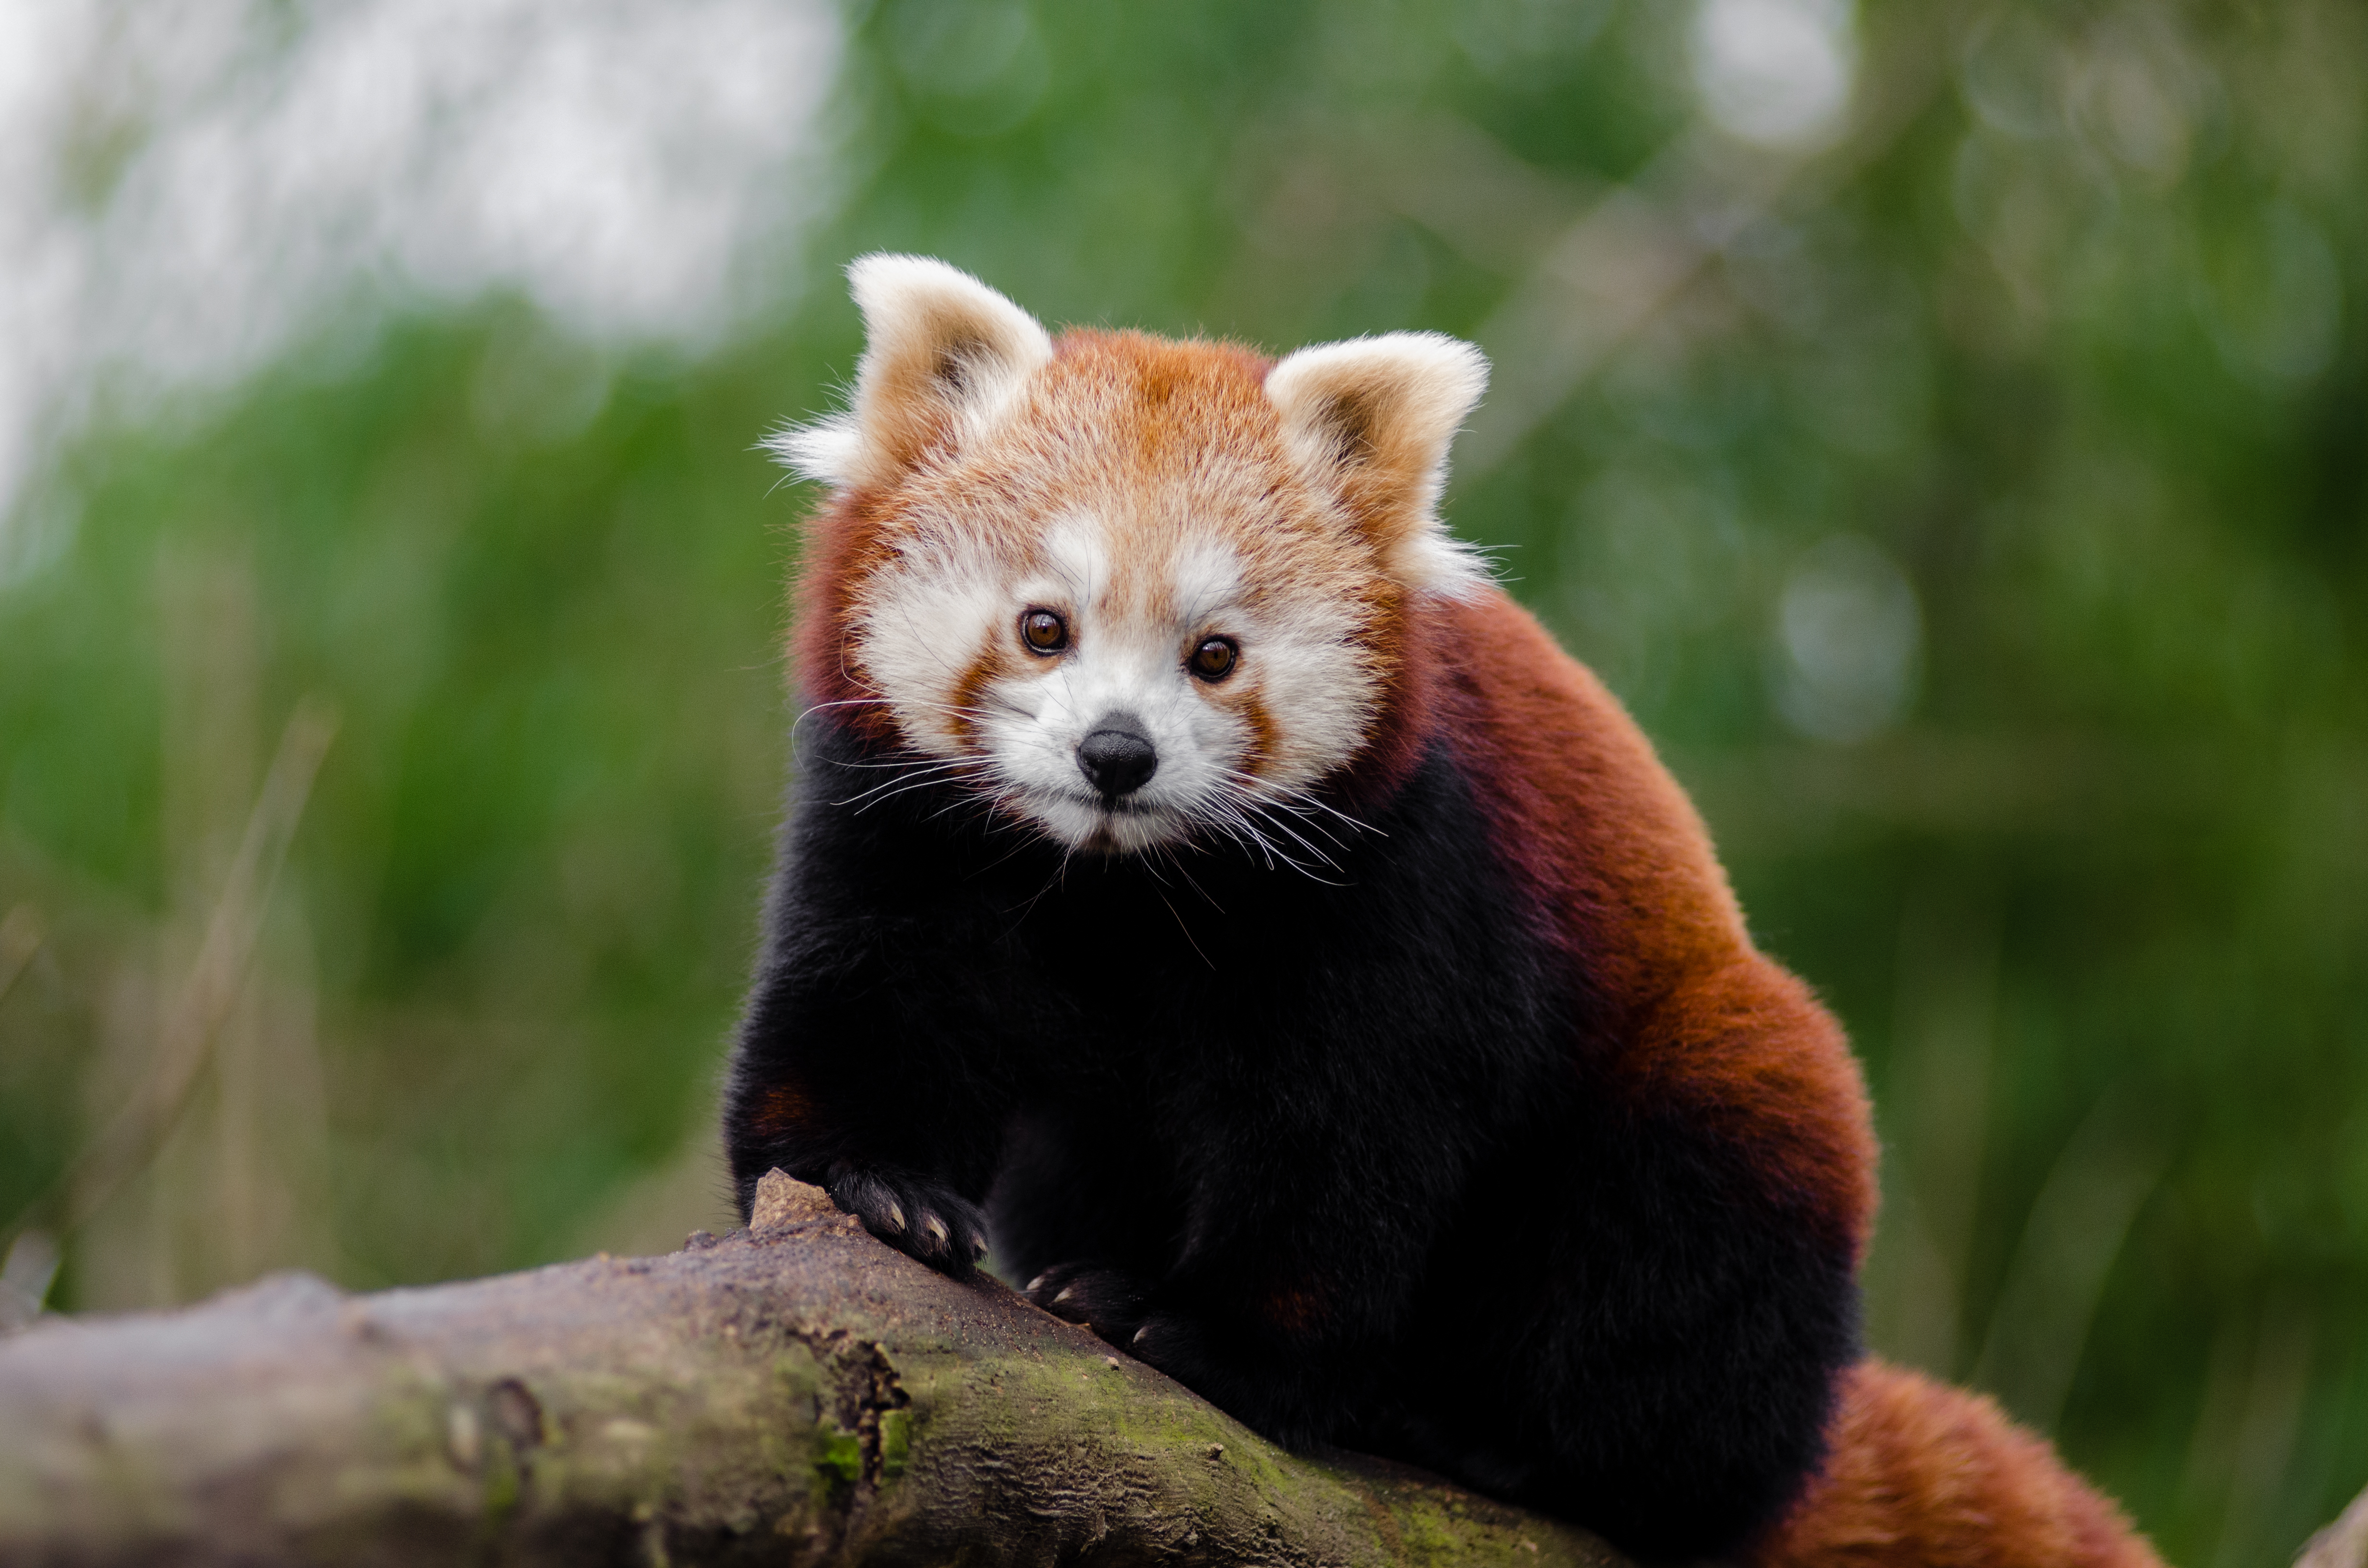
tree, nature, cold, winter, bokeh, vintage, sweet, feet, animal, cute, female, bear, wildlife, zoo, fur, orange, young, green, high, red, foot, mammal, nikon, fauna, red panda, panda, 2015, face, nose, whiskers, paw, tail, animals, ears, endangered, vertebrate, germany, deutschland, natur, paws, tier, iso, fell, gesicht, baum, adorable, bamboo, d7000, roter, kleiner, niedlich, sues, suess, species, bedrohte, tierart, tierpark, weiblich, jungtier, jung, ohren, schwanz, nase, bedroht, ailurus, fulgens, mozilla, firefox, wochenende, weekend, kalt, gr n, s s, carnivoran, dog breed group